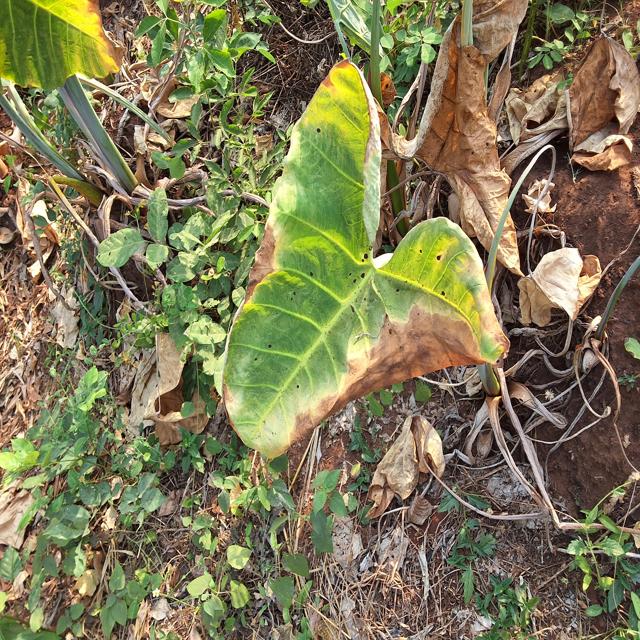
Label: Mid_Blight